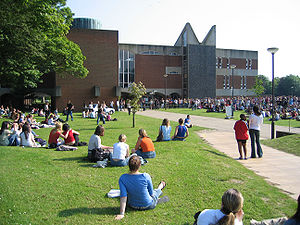
University of Sussex
Campus på Sussex Universitet
Sussex Universitet er et engelsk universitet, beliggende i den østlige del af distriktet Sussex.